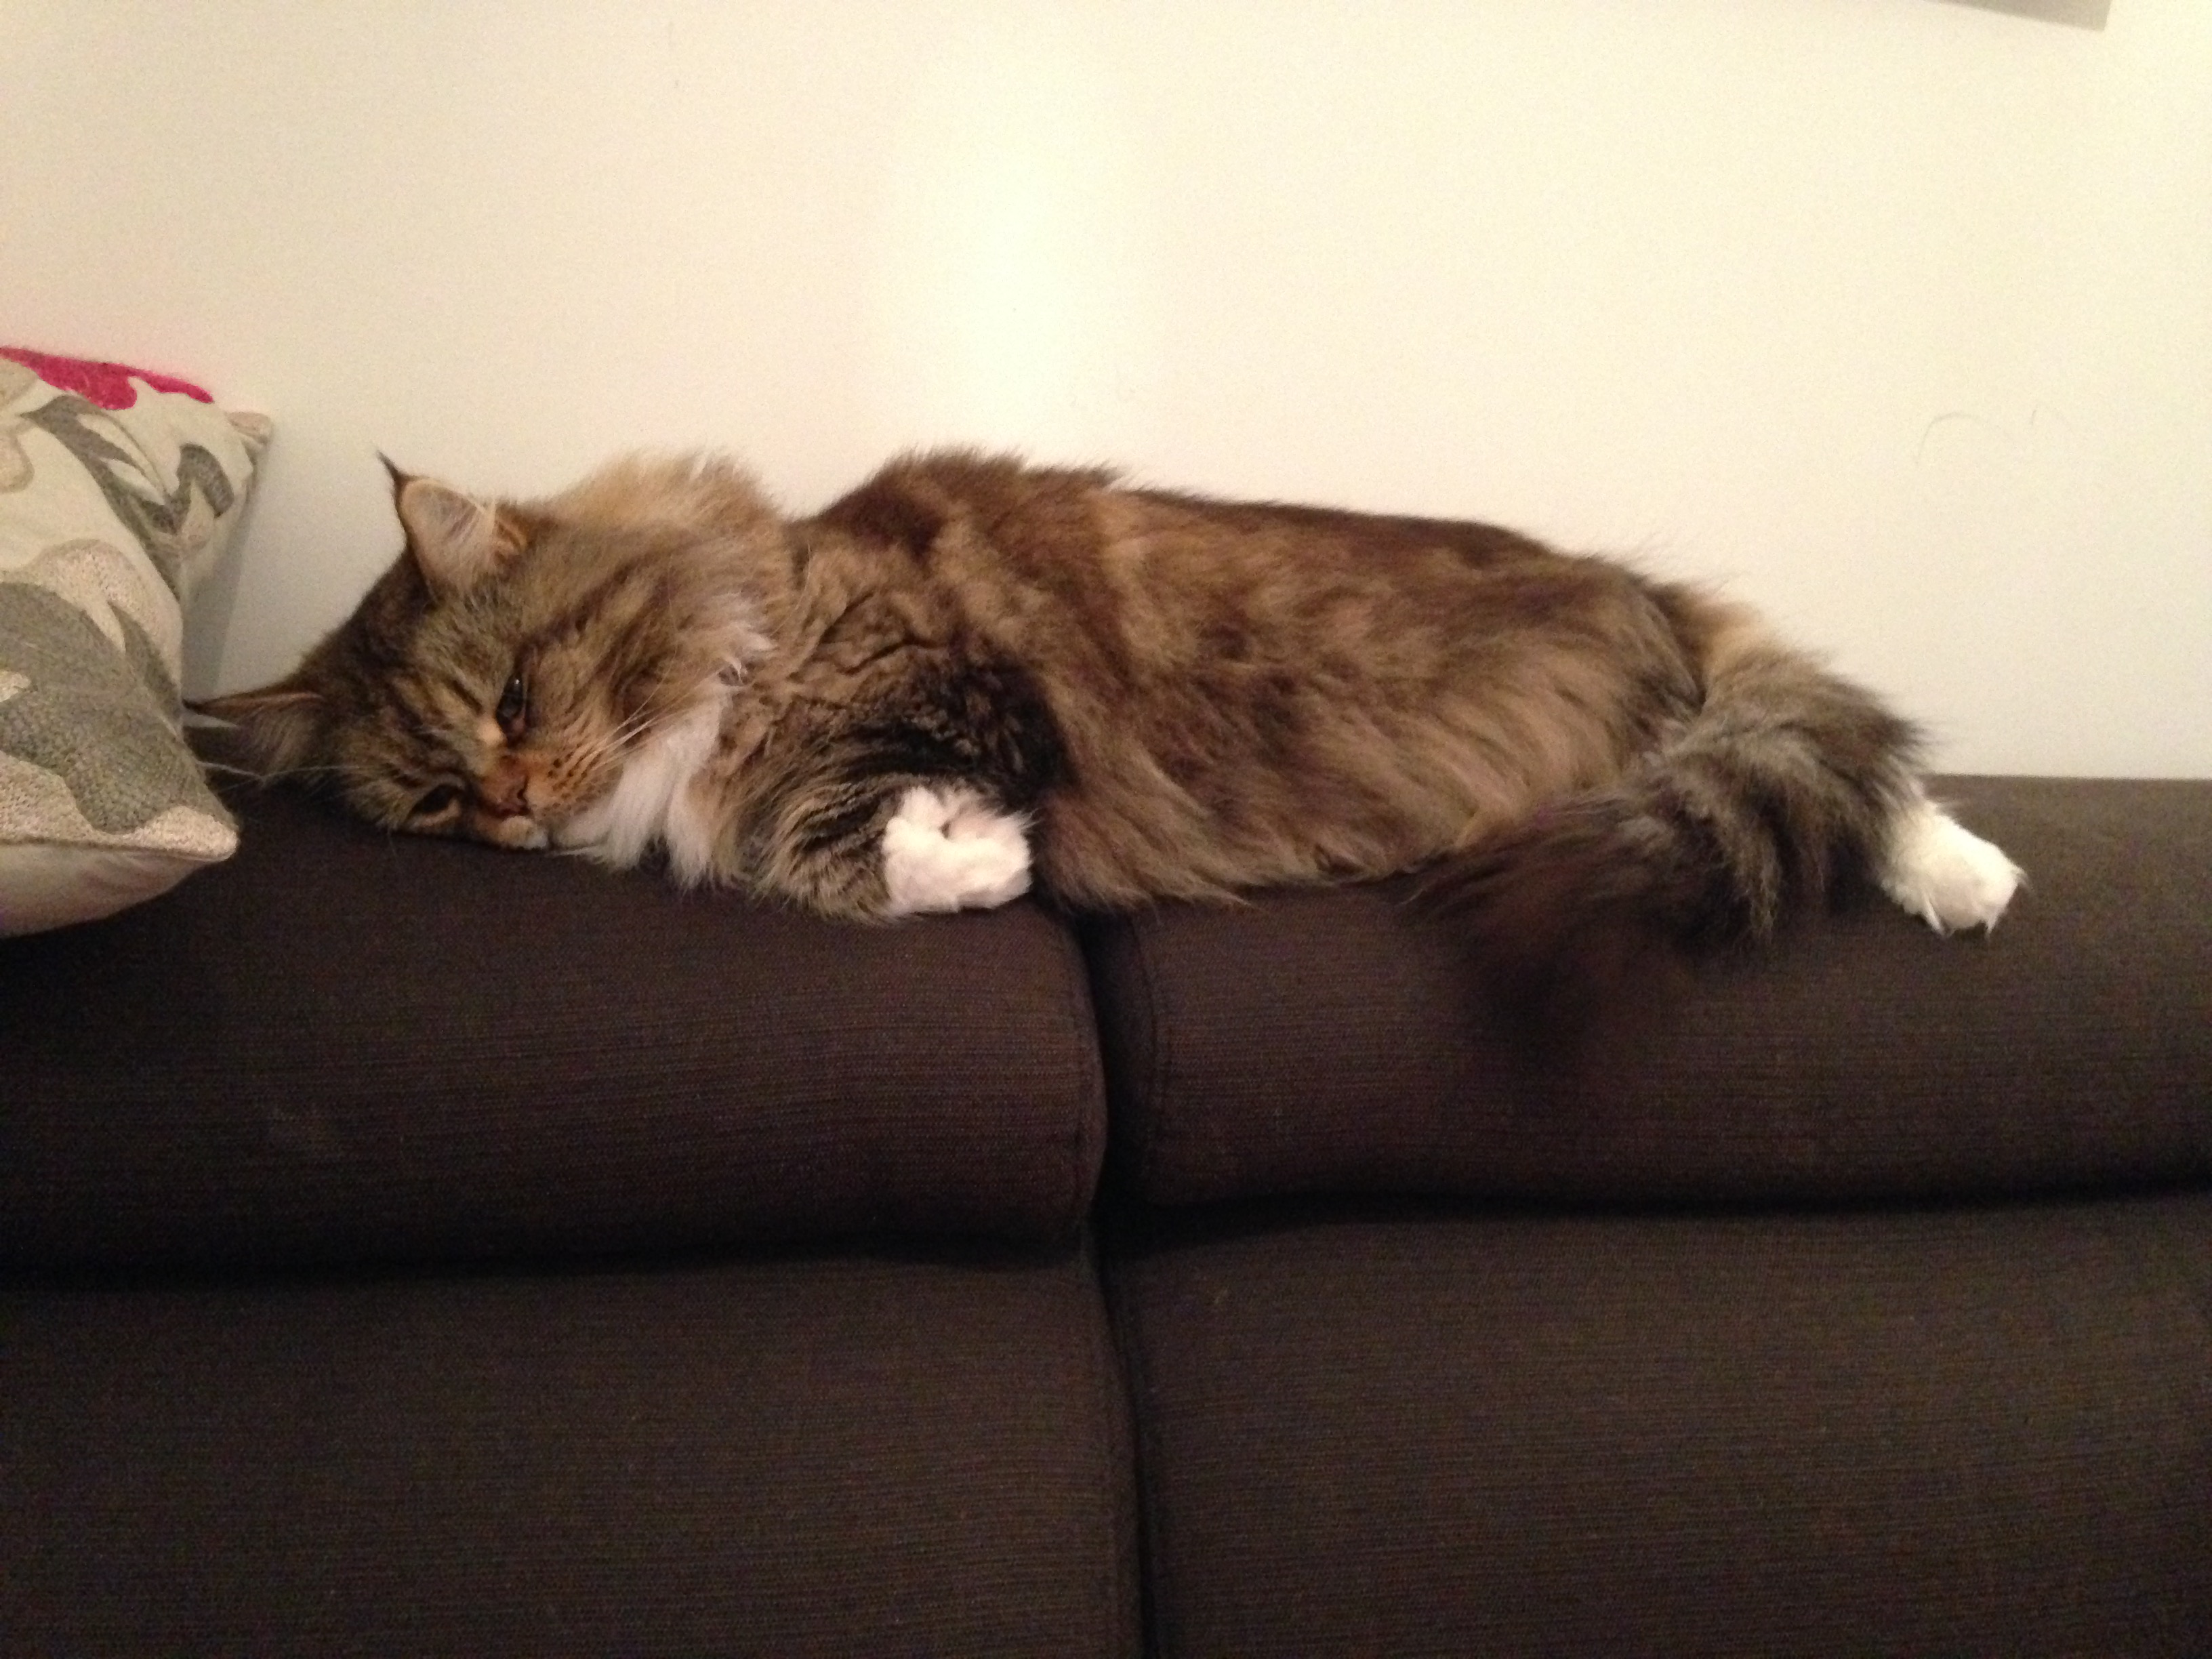
fur, kitten, cat, mammal, nap, whiskers, vertebrate, small to medium sized cats, cat like mammal